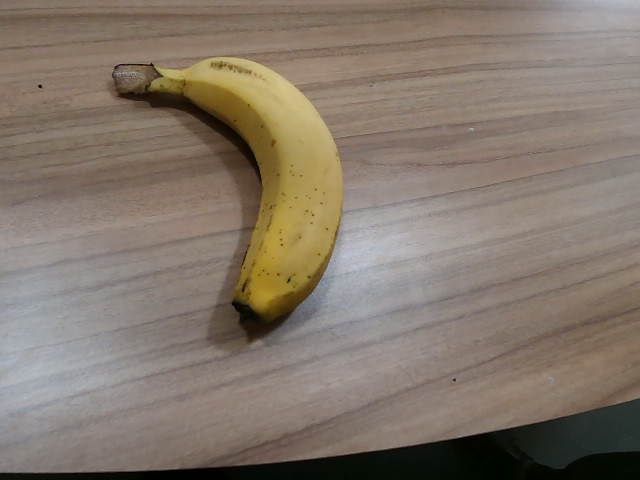
Label: Ripe_Banana